Clonegal

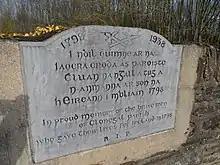
1798 monument in Clonegal

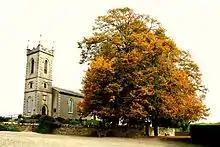
Saint Fiaac's Church of Ireland, Clonegal

Evidence of ancient settlement in the area includes ringfort, bullaun stone and holy well sites in the surrounding townlands of Clonegall, Abbeydown and Huntington.